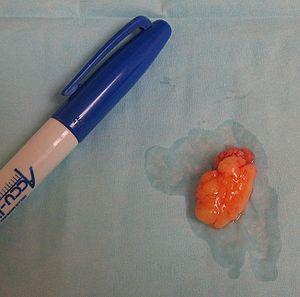
Un lipome est une tumeur, en règle générale bénigne, formée de globules graisseux, tumeur bénigne du tissu gras ou adipeux qui se présente comme une tuméfaction souple ou molle située sous la peau.